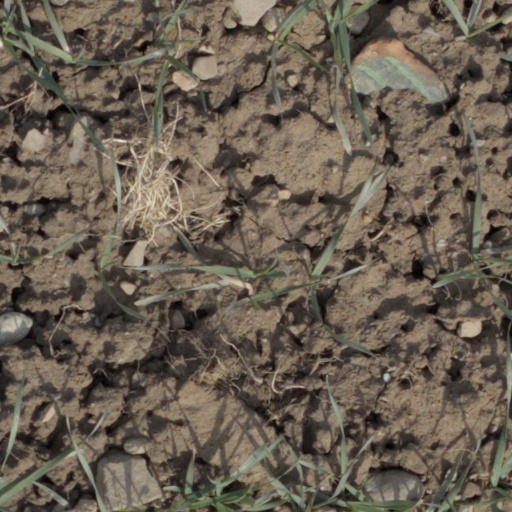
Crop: wheat